Cody Zeller

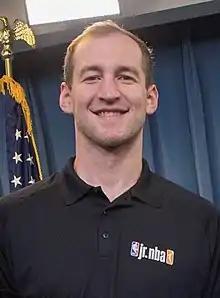
Zeller in 2019

Cody Allen Zeller (born October 5, 1992) is an American professional basketball player who last played for the New Orleans Pelicans of the National Basketball Association (NBA). He played college basketball for the Indiana Hoosiers. Zeller was selected with the fourth pick in the 2013 NBA draft by the then-Charlotte Bobcats. He is the brother of former NBA players Tyler and Luke, and the nephew of former NBA player Al Eberhard.